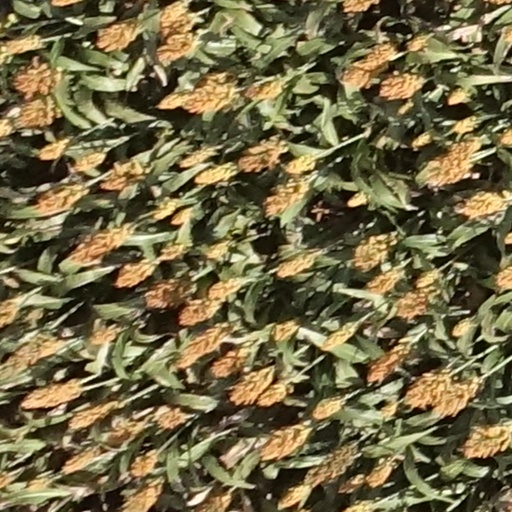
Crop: sorghum